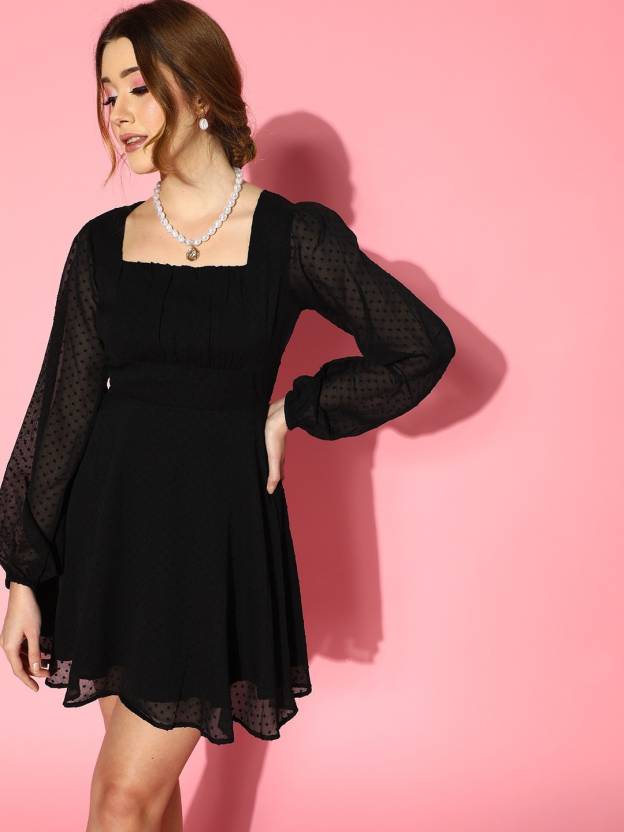
Product: Women Fit and Flare Black Dress
Price: ₹1,097
Colors: Black
Pattern: Solid
Description: If your fashion language is black, then let your fashionista side channel out with the Solid Black Dobby Weave Square Neck Chiffon Pleated Fit & Flare Mini Dress from Berrylush. You will find this dress adorable as it comes with a cinematic combination of black shade with an amazing self-design pattern which further plays an important role in uplifting your look with eye-catching detail. Elegantly designed with a square neck that lends your neckline a modest style and gives your beautiful collarbones a graceful appeal. Moreover, this dress comes with an attached lining to adjoin extra volume accompanied with a luxury note. Wear this bustier dress with a pair of classy black heels, pearl earrings, and a stylish checked print handbag to create a sophisticated look.